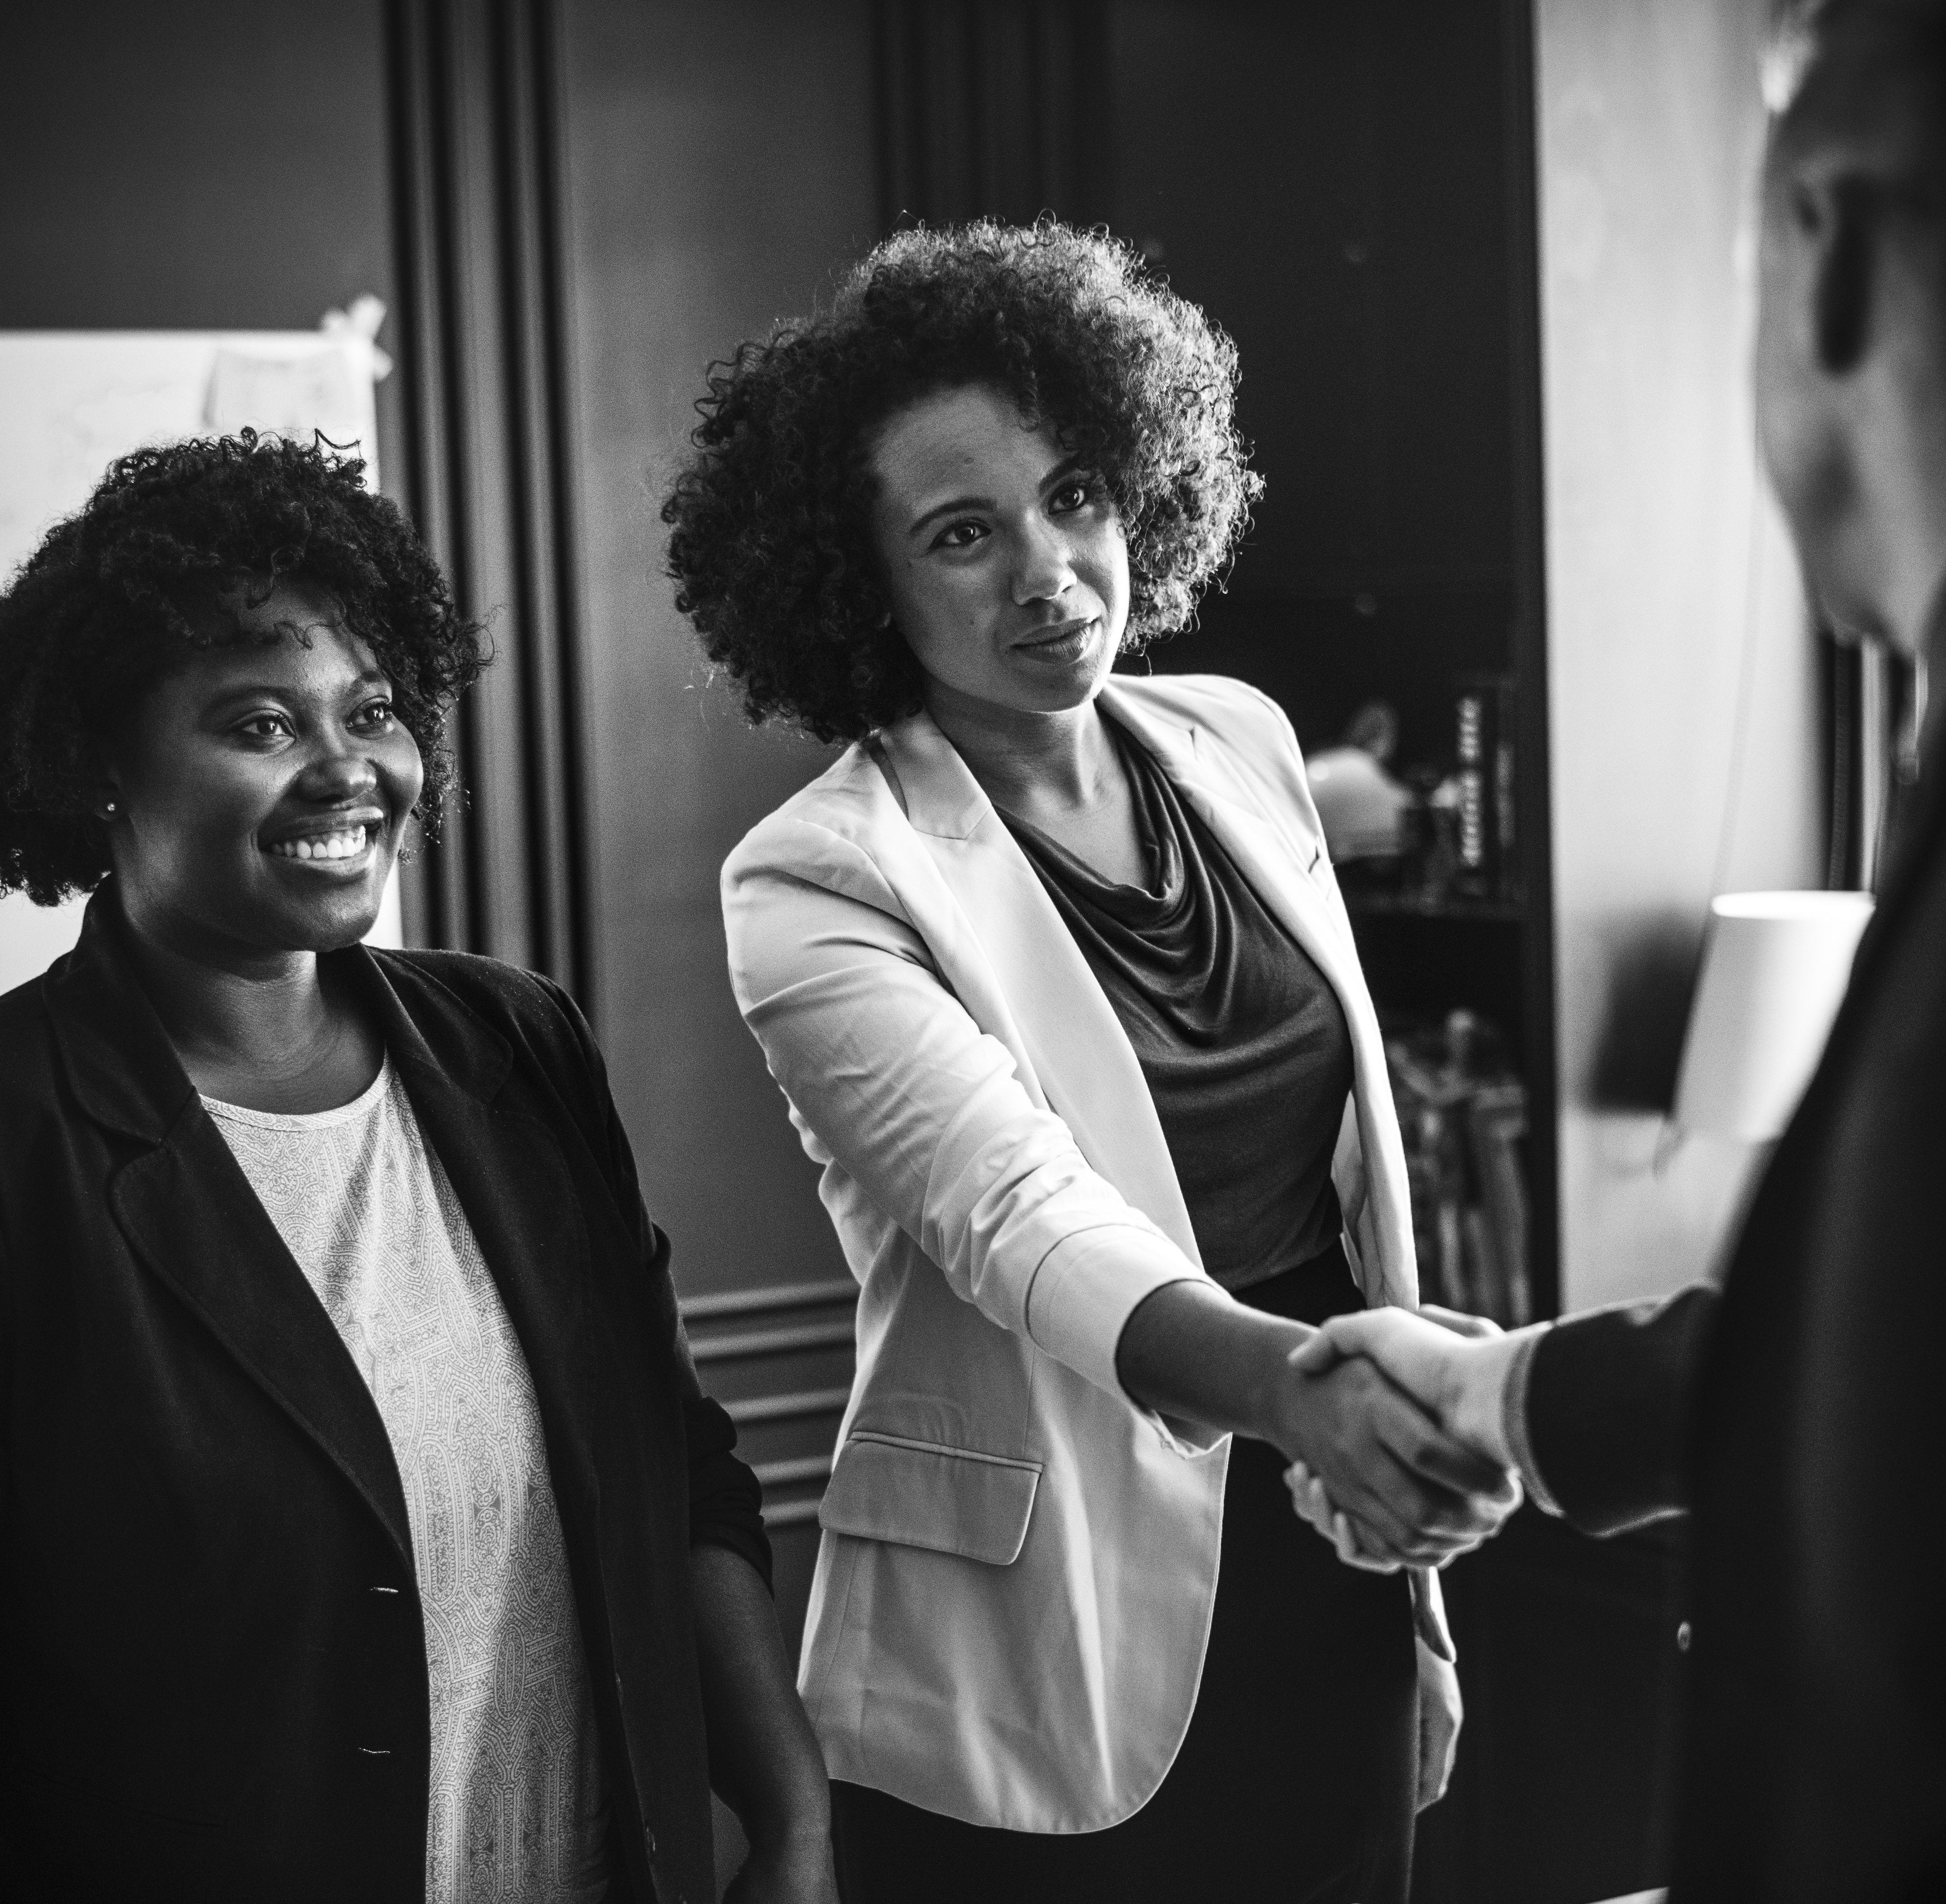
accomplished, achievement, adults, african, african american, african descent, afro, agreement, american, assistant, black and white, business, business agreement, business deal, businessman, businesswoman, caucasian, collaboration, colleague, communication, cooperation, corporate business, deal, discussion, effect, grayscale, greeting, hands, handshake, happy, helping hands, man, marketing, meeting, partners, partnership, people, plan, power, promise, shaking hands, smiling, support, team, team building, teamwork, togetherness, trust, unity, woman, black, photography, snapshot, monochrome photography, fashion, girl, monochrome, gentleman, fun, smile